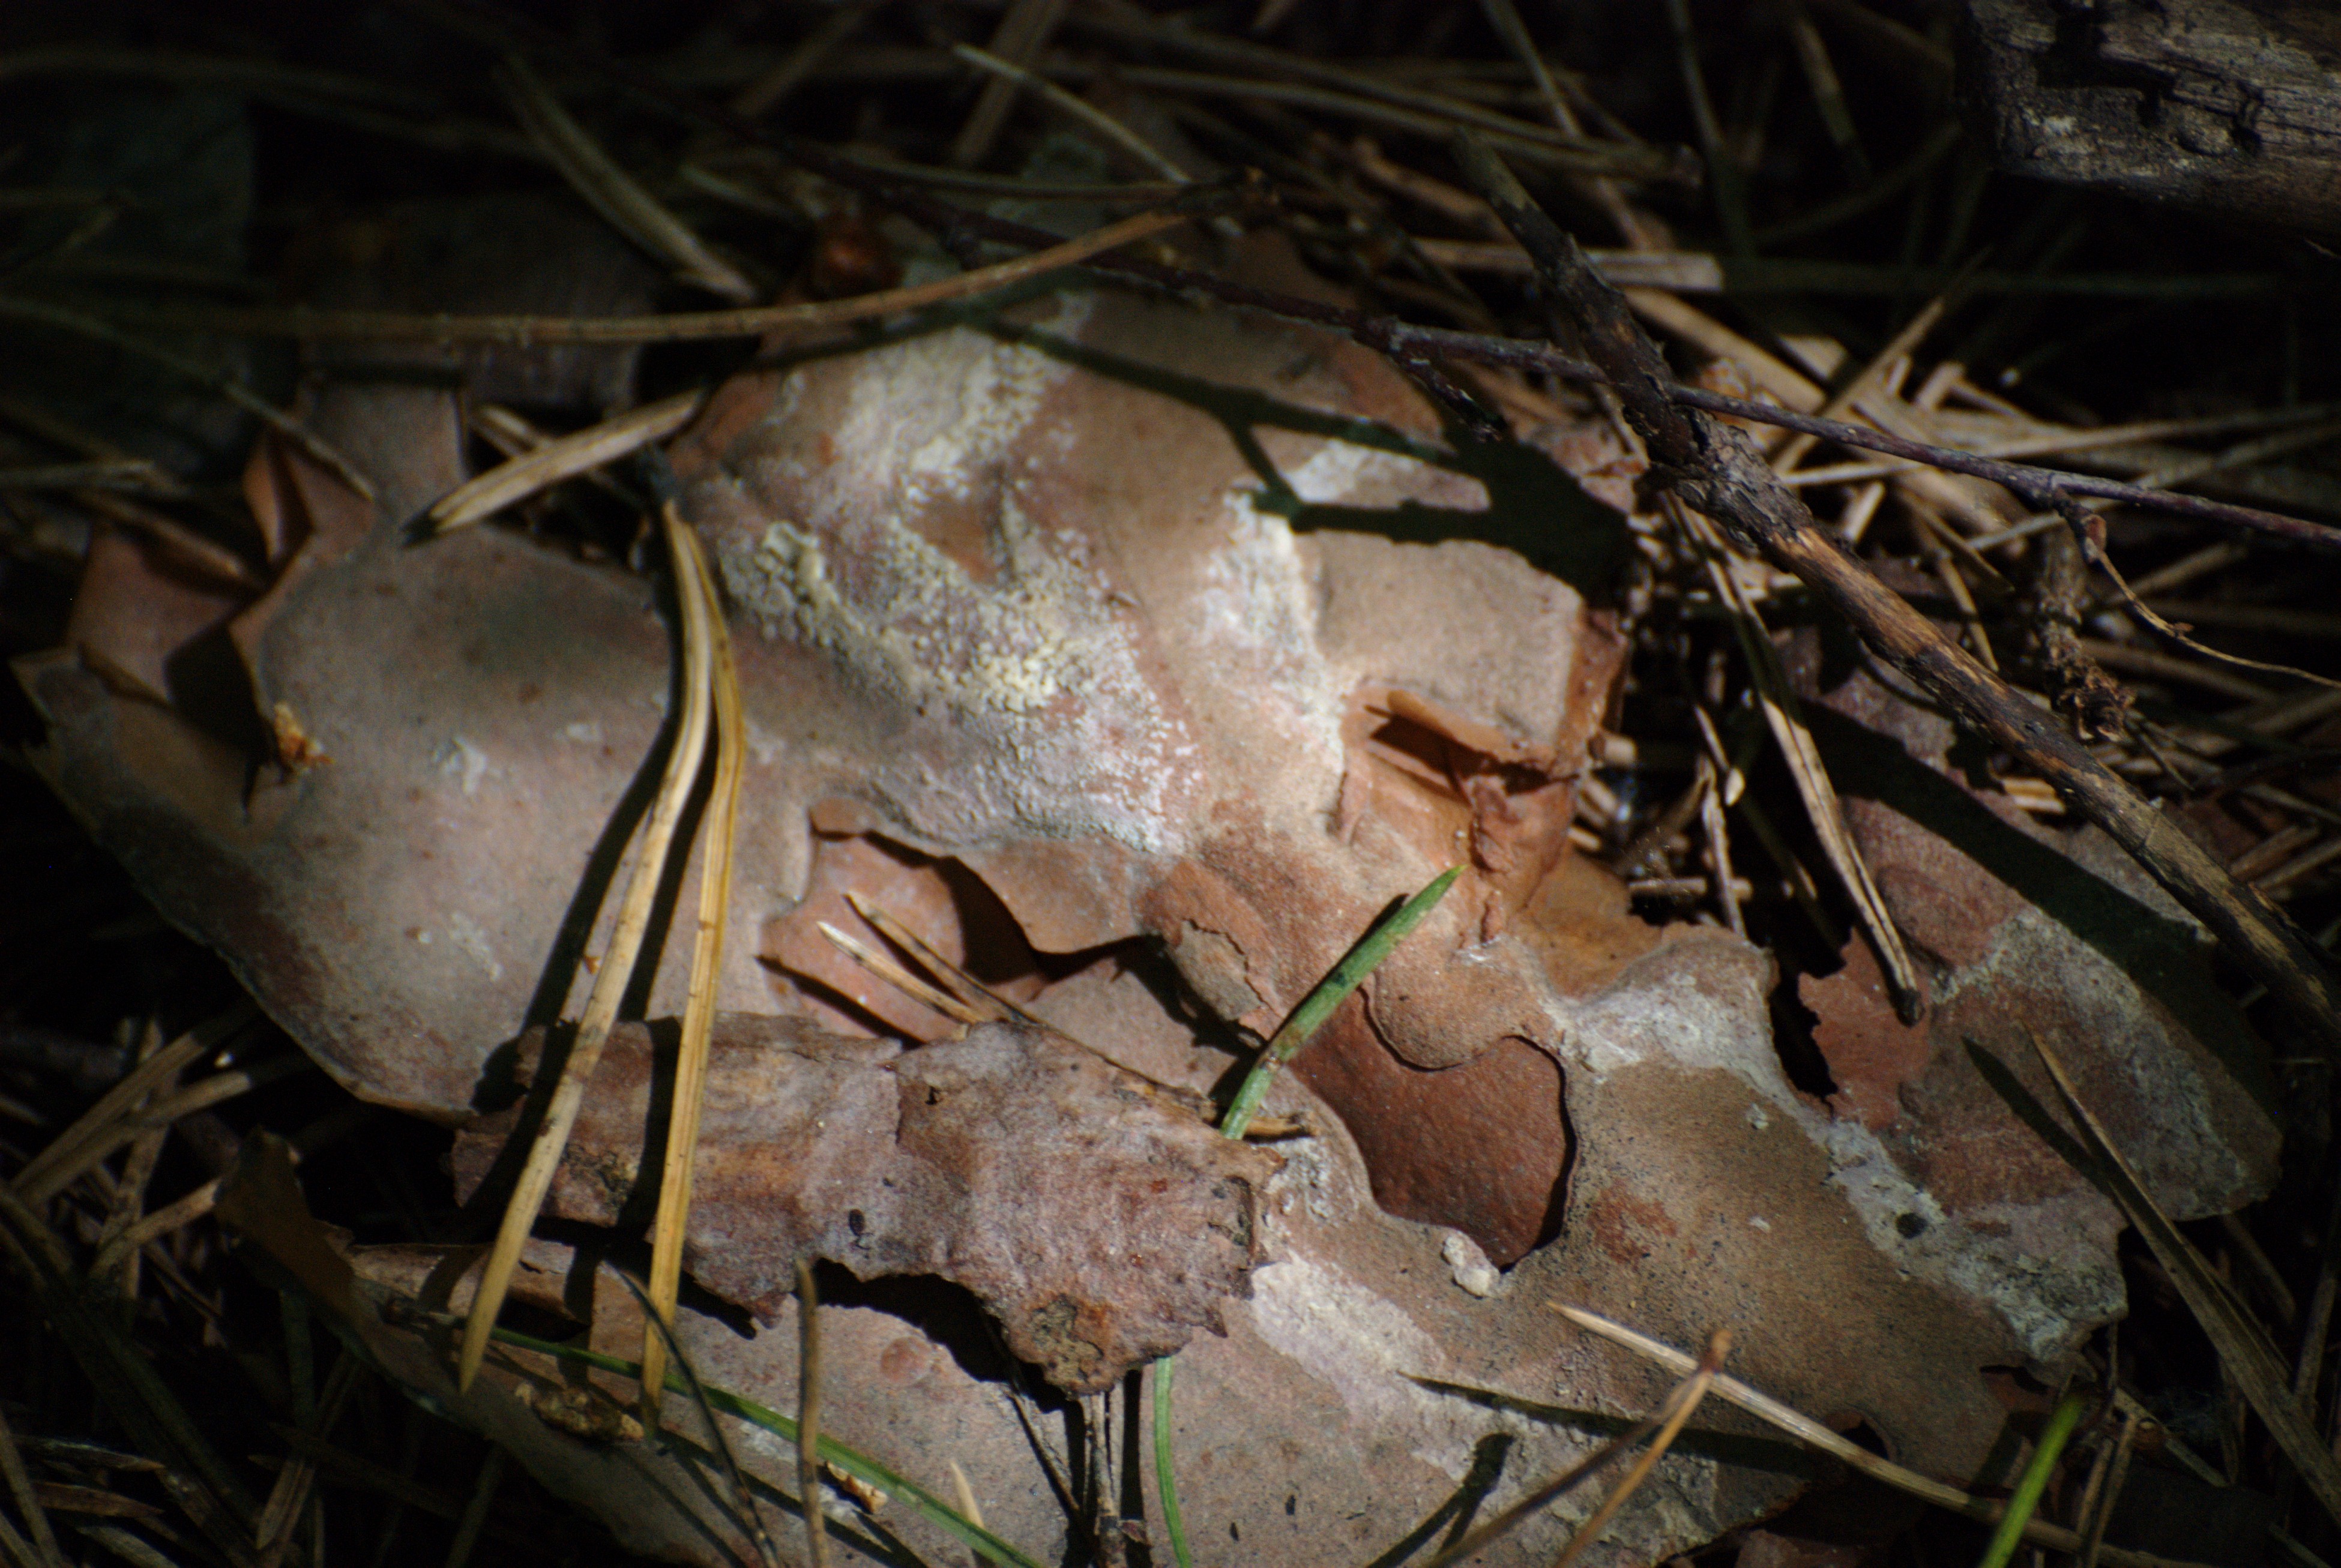
leaf, wildlife, nikon, fauna, fungus, woodland, d80, nikond80